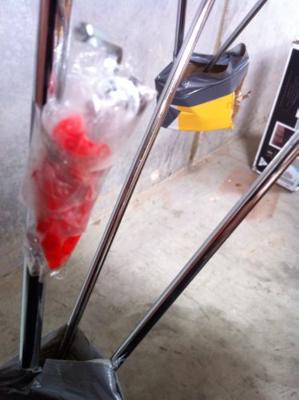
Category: chair